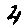
Label: 4